Once Again (South Korean TV series)

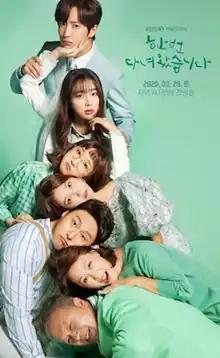
Promotional poster

Once Again is a 2020 South Korean family drama television series starring Lee Sang-yeob and Lee Min-jung. The drama aired on KBS2 from March 28 to September 13, 2020, every Saturday and Sunday from 19:55 to 21:15 (KST).